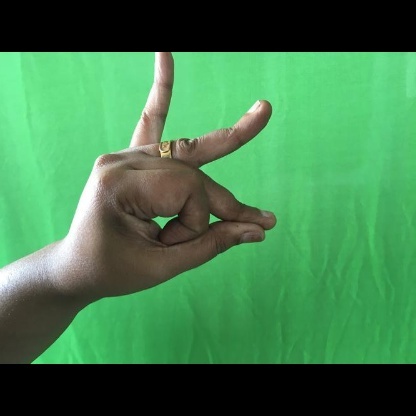
Mudra: Bramaram